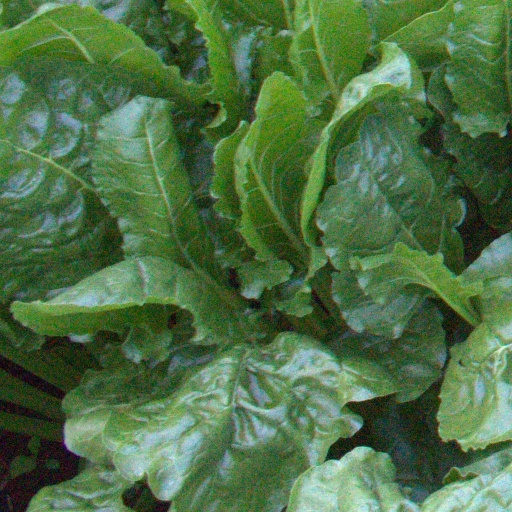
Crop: sugar beet